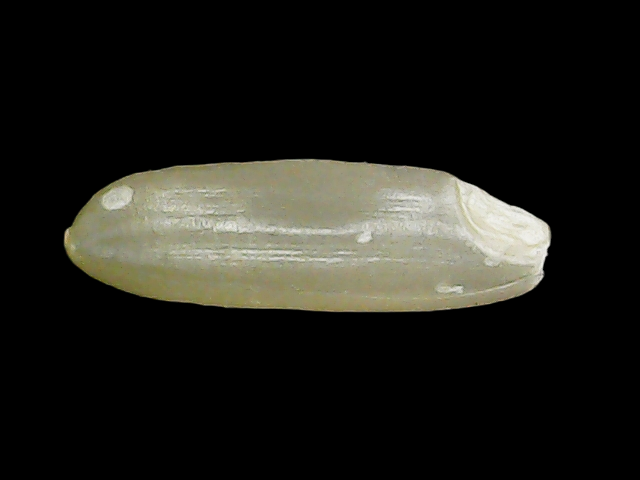
Rice variety: Binadhan11